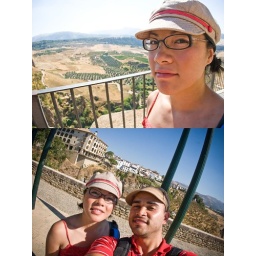
We spent two days in this town. We took a bus into town because the train schedule was weird.